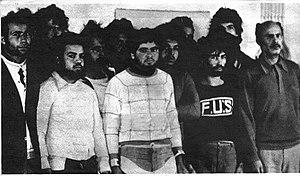
1980 est une année bissextile commençant un mardi.